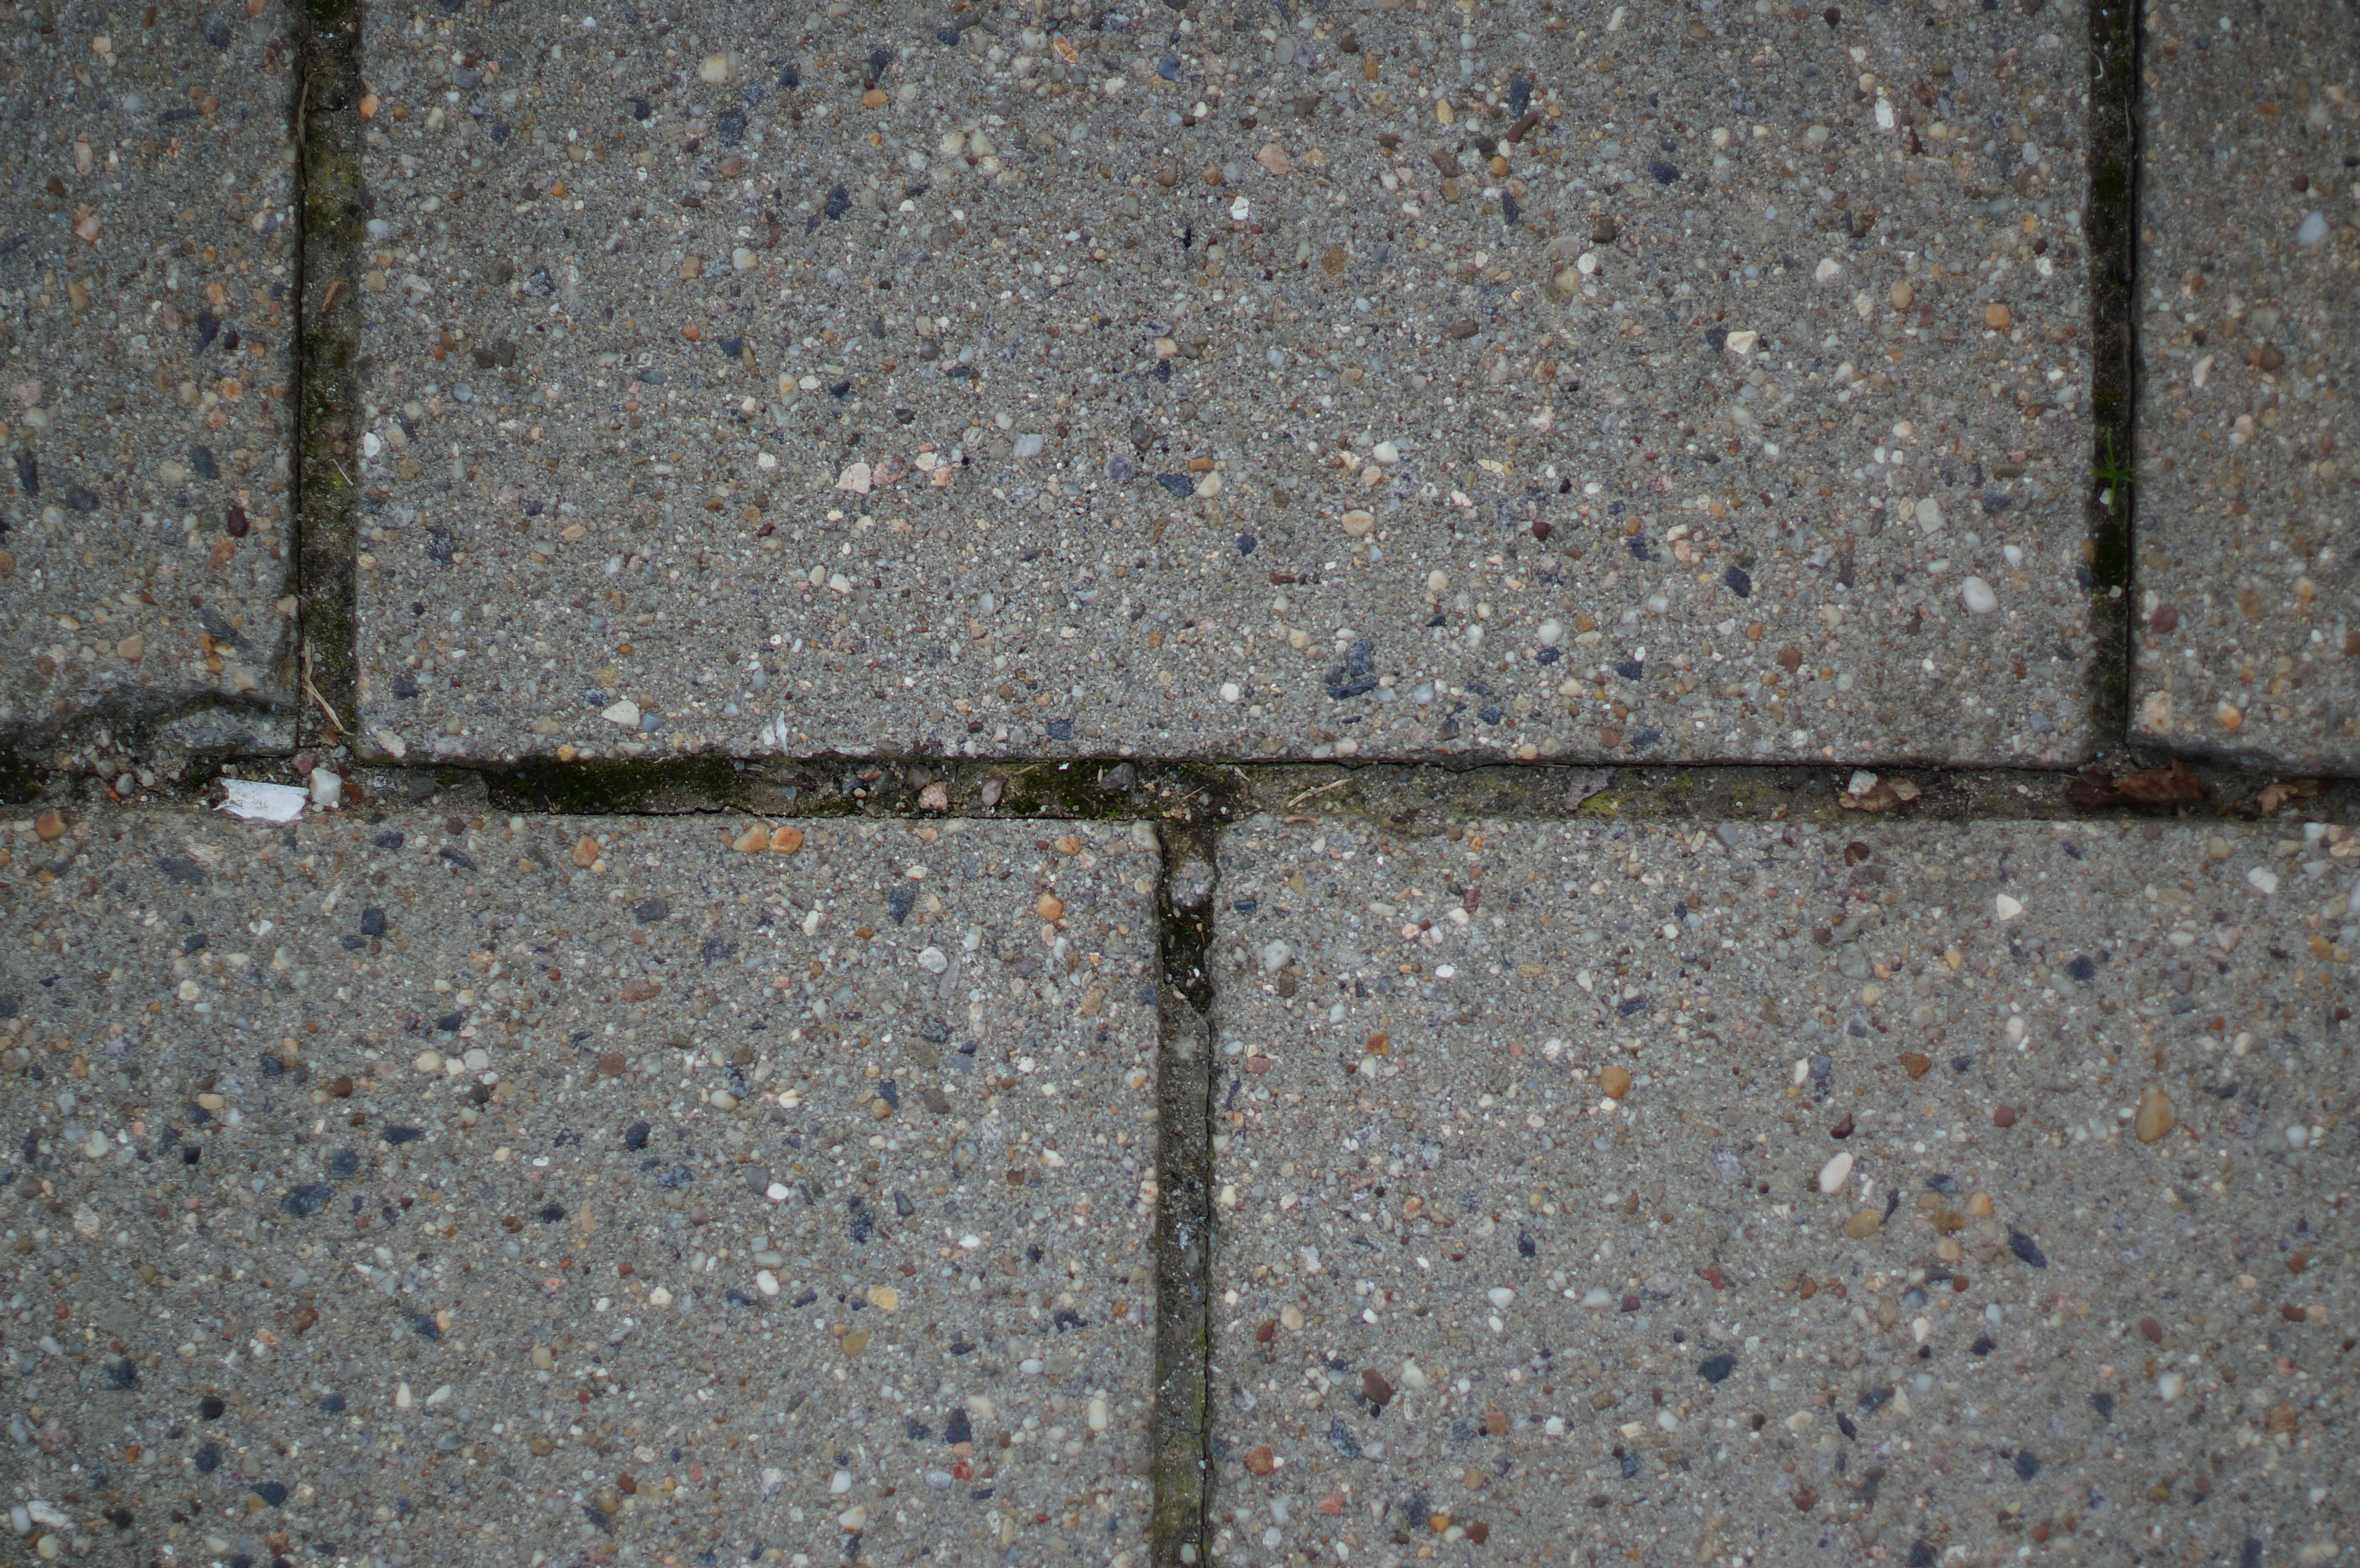
ground, texture, floor, roof, cobblestone, wall, stone, asphalt, line, soil, brick, lane, material, patch, grey, brickwork, flooring, road surface